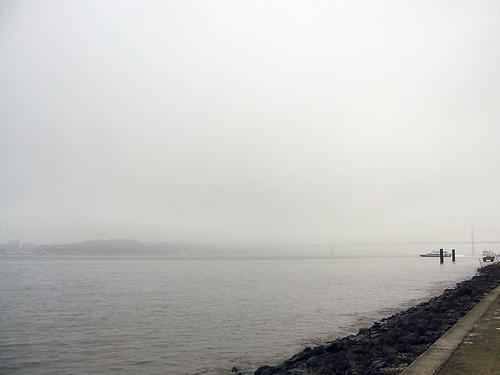
Weather: foggy or hazy